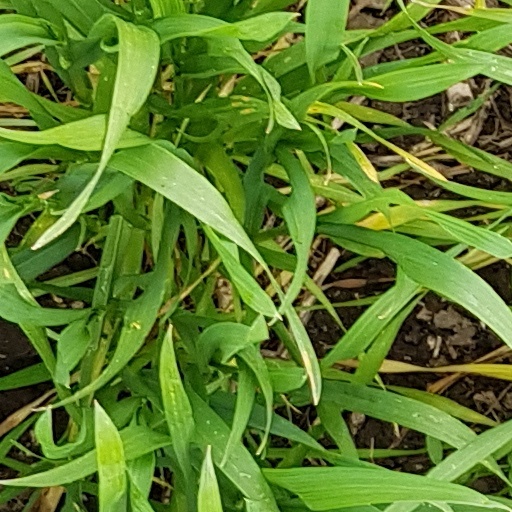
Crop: wheat